2018 Paris ePrix

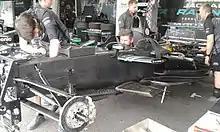
The car of Nelson Piquet Jr. being repaired after his crash during free practice. He also damaged his second vehicle, stopping him from driving in the qualifying session.

The 2018 Paris ePrix was confirmed as part of Formula E's 2017–18 schedule in September 2017 by the FIA World Motor Sport Council. It was the eighth of twelve scheduled single-seater electric car races of the 2017–18 Championship, and the third edition of the event. The ePrix was held at the 14-turn clockwise Circuit des Invalides in the Les Invalides building complex of the city's 7th arrondissement on 28 April 2018. It was switched from May to April because organisers wanted less traffic in the area owing to the 2017 race being held outside the French school holidays. Construction of the circuit took around six days with workers using of material shipped to the Port Gros-Caillou. Additionally, of road was resurfaced to make it smoother. Organisers of the race expected around 50,000 people in attendance.